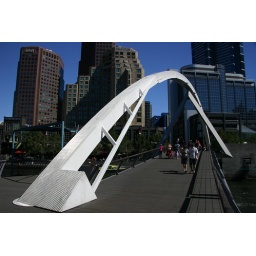
Melbourne - bridge over Yarra river